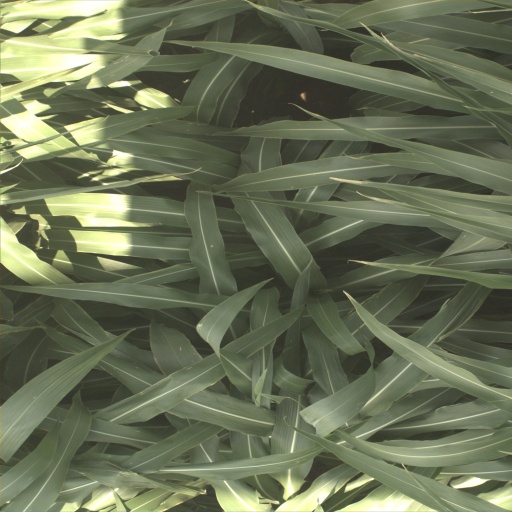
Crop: sorghum